Hyppo and Thomas

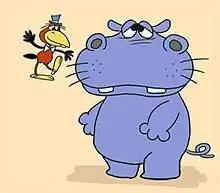
Thomas (left) with Hyppo (right)

is an anime created by Tatsunoko Production. Thomas is a cunning bird who sponges on Kaba, the good-natured hippopotamus. Although Thomas is a dependent, living in Hyppo's big mouth, he always acts lordly and tries to outsmart his simpleminded host. However, their basic friendship and cooperation endures despite their frequent quarrels. In the 1990s, it was dubbed into English as "The Wacky World of Tic & Tac" from Saban Entertainment. It was also part of "Tic Tac Toons", a package series in where the anime was paired with "Tamagon the Counselor" (dubbed as Eggzavier the Eggasaurus).